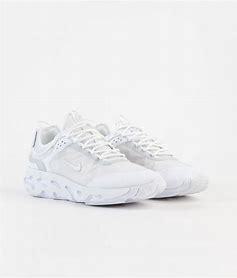
Brand: Nike
Model: React Live